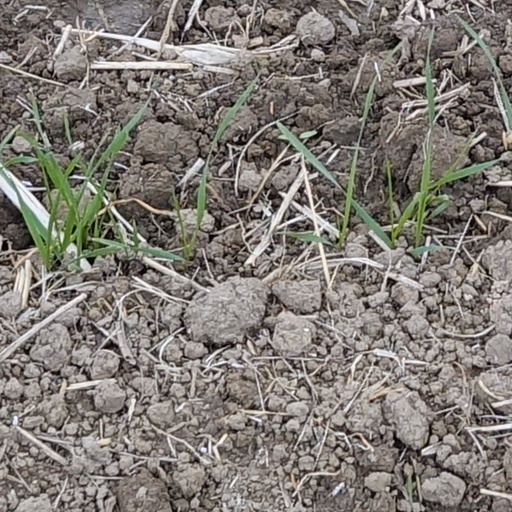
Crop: wheat